William Ellsworth Lee

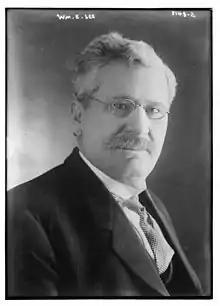
Lee circa 1915

The brother of Thomas Peter Lee, was born in Petroleum, West Virginia on January 31, 1867. At a very early age, he began working in the oil fields and spent six years with the U. S. Oil Company in West Virginia, before moving to Ohio and then following his brother to Saratoga, Texas in 1904. He married Margaret McGuigan, a native of Parkersburg, on September 8, 1907, and the couple had six children: William Howard, Irene May, Thomas Peter, Faustine Ellen, and the twins, Donald and Ronald.